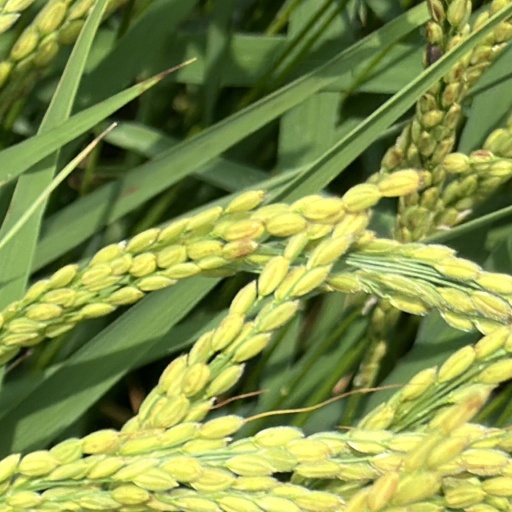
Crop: rice